Houyhnhnm

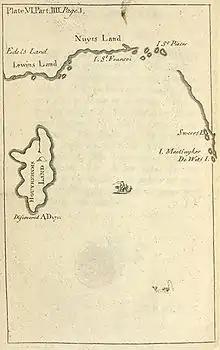
Map of Houyhnhnms Land (original map, Pt IV, "Gulliver's Travels"), showing its location south of New Holland (Australia).

Gulliver's visit to the Land of the Houyhnhnms is described in Part IV of his "Travels", and its location illustrated on the map at the start of Part IV.